Dragan Crnogorac (politician)

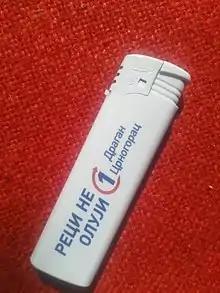
2021 Croatian local elections campaign lighter with what was perceived as controversial slogan ""Say no to the Storm"" in Serbian Cyrillic.

Dragan Crnogorac (born 4 September 1978) is the former President of the Joint Council of Municipalities, a "sui generis" body that aligns interests of Serb ethnic community in Osijek-Baranja and Vukovar-Syrmia Counties. From October 2012 to 2015, he was also a member of the Sabor. Until the end of his parliamentary mandate, he was a member of the Independent Democratic Serb Party. At the time, he was involved in Serbia-Croatia Intergovernmental Mixed Committee for Minorities, Assembly of Serb National Council, Croatian Radiotelevision program committee, Secretary of the Municipal Council of the Serbian national minority in Stari Jankovci municipality, president of local branch of Independent Democratic Serb Party in Stari Jankovci, Vice President of City Council of the City of Vukovar and member of County Council of the Serbian national minority of Vukovar-Syrmia County. After internal disagreement Crnogorac left the party and became a prominent critic of the SDSS and independent politician within the Serb community.